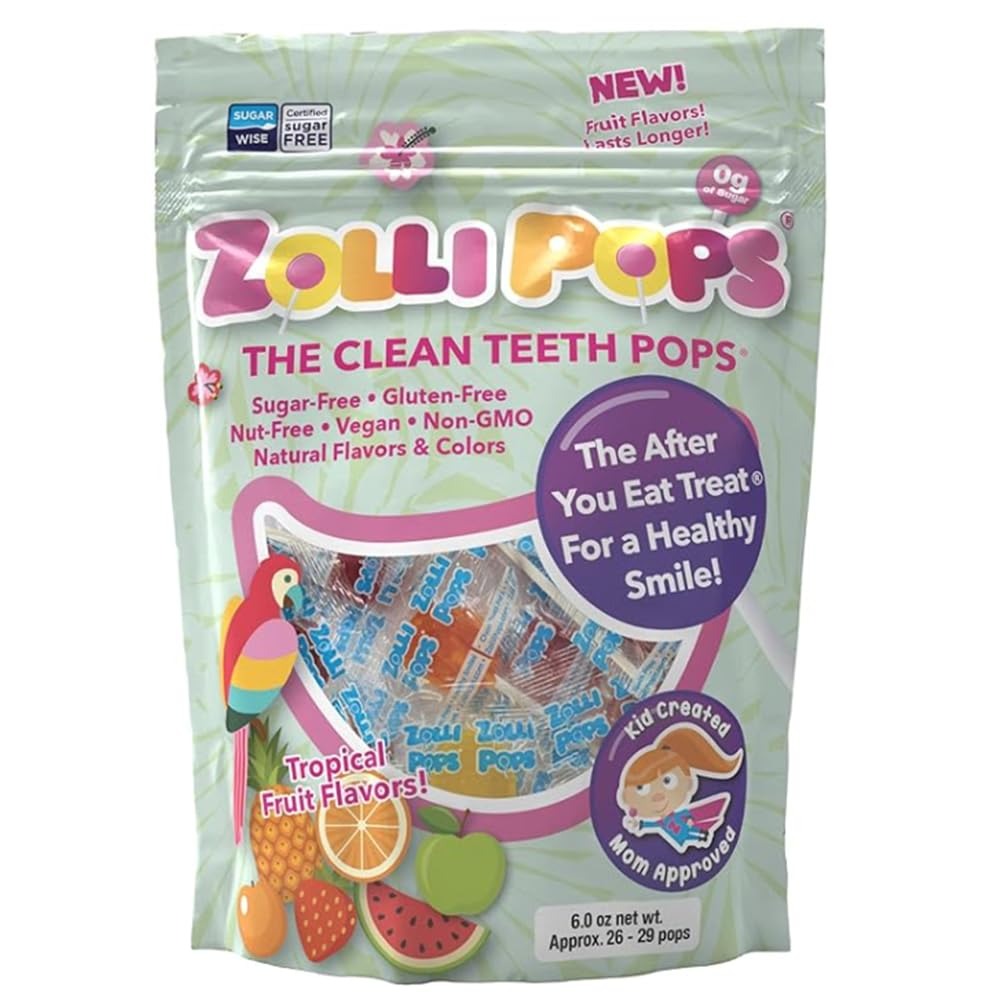
Item Name: Zollipops The Clean Teeth Pops, Anti Cavity Lollipops, Delicious Flavors, Tropical, 6oz
Bullet Point 1: Dental-Friendly Lollipops: Zolli Pops are dentist-approved and designed to promote oral health, offering a delicious way to enjoy candy while maintaining clean teeth.
Bullet Point 2: Assorted Flavors: Experience a delightful variety of flavors in every pack, ensuring a tasty and satisfying experience for those with diverse taste preferences.
Bullet Point 3: Kid-Friendly and Parent-Approved: Loved by kids and approved by parents, Zolli Pops offer a balance of great taste and dental benefits, making them a smart choice for the whole family.
Bullet Point 4: Sugar-Free Goodness: Enjoy guilt-free indulgence with Zolli Pops, as they are sugar-free, making them a smart choice for those looking to reduce sugar intake without sacrificing taste.
Bullet Point 5: Convenient On-the-Go Pack: Packaged for convenience, these lollipops are ideal for on-the-go enjoyment, whether in your bag, pocket, or as a delightful addition to your candy dish at home.
Value: 6.0
Unit: Ounce

Price: 9.95